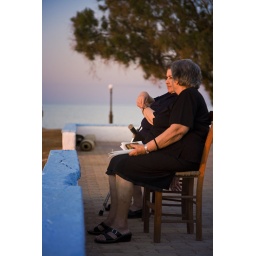
Two elderly women in typical mourning attire watch the sunset over the ocean in Crete, Greece